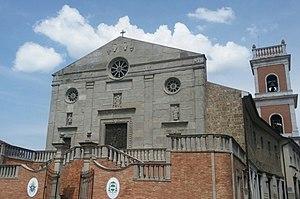
Cette liste recense les basiliques de la Campanie, Italie.